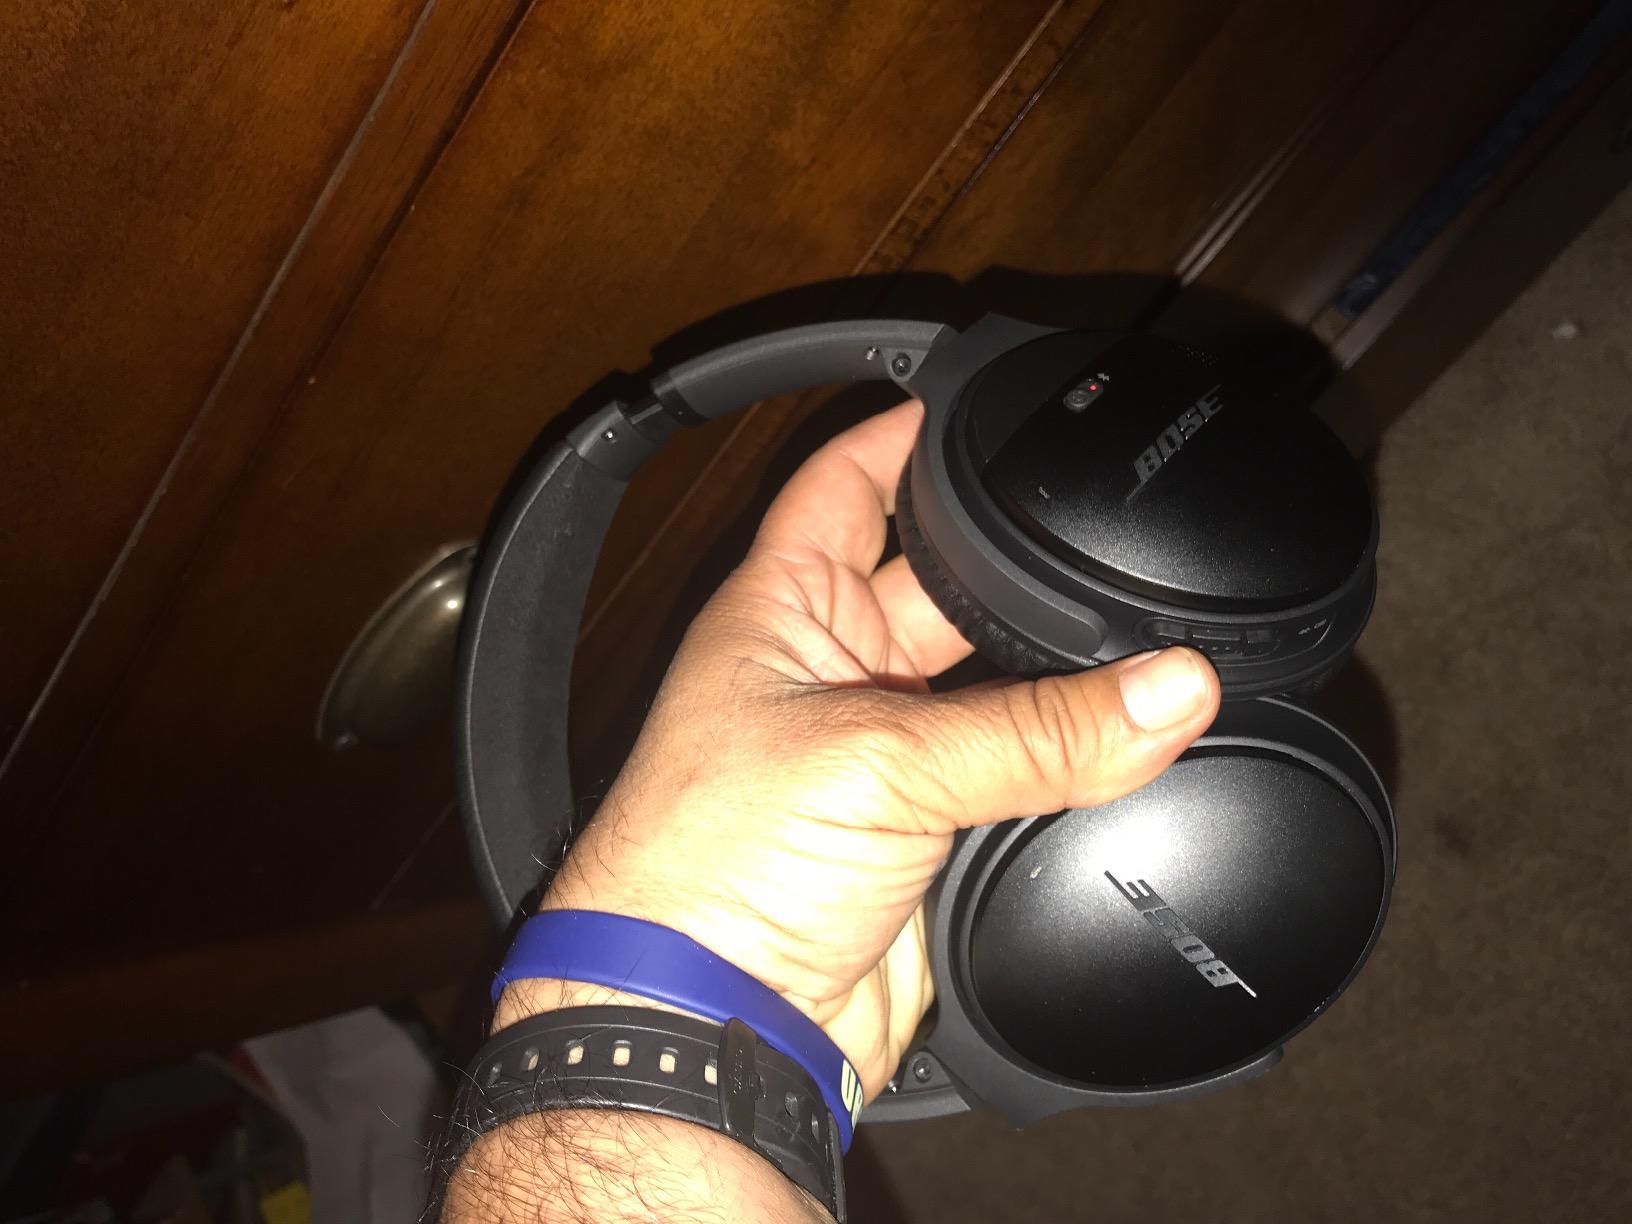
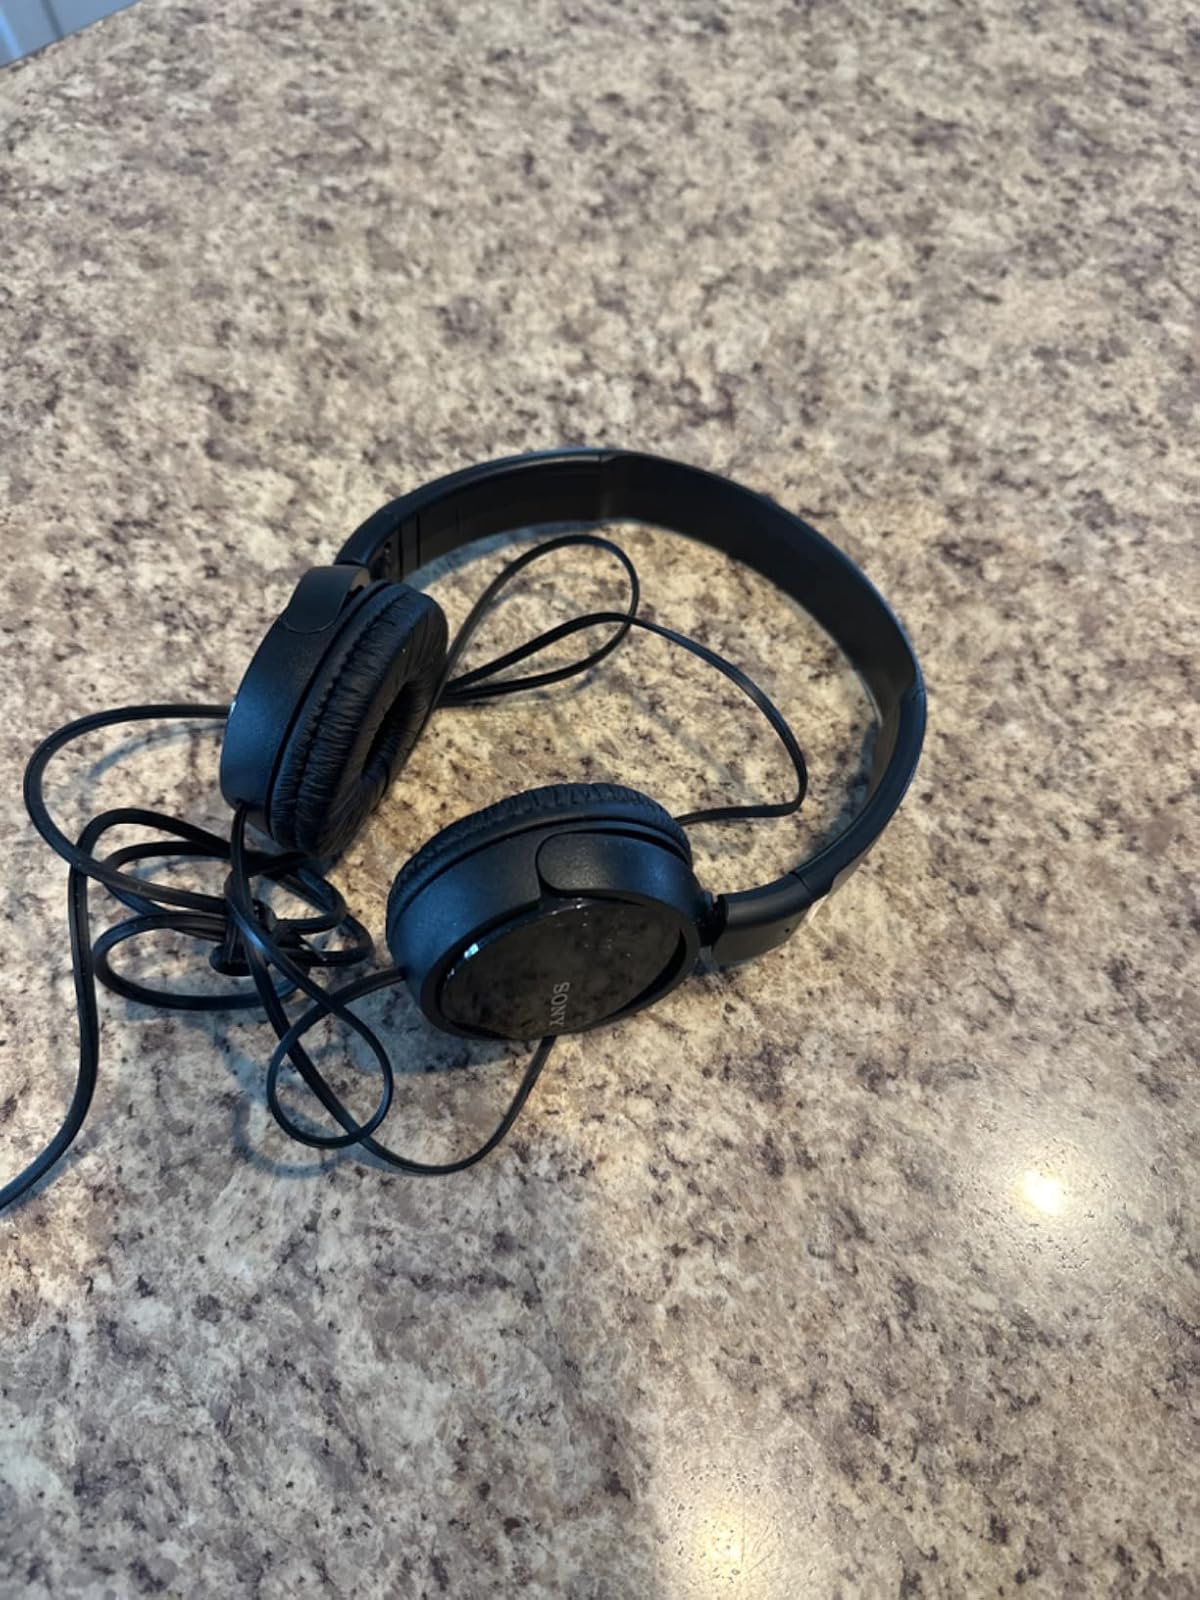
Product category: headphones
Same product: no